Peter Chartier

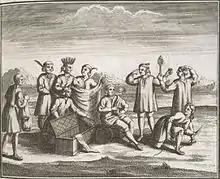
1722 woodcut of Native Americans with various western goods that they received in trade for furs.

Pierre Chartier married his first cousin, "Blanceneige"-"Wapakonee" Opessa (1695-1737), daughter of Opessa Straight Tail and his wife, about 1710. They had three children together: François "Pale Croucher" (b. 1712), René "Pale Stalker" (b. 1720), and Anna (b. 1730). In 1717, Governor William Penn granted his father Martin a 300-acre tract of land along the Conestoga River in Lancaster County, Pennsylvania. (One source says the grant was for 500 acres.). Together the father and son established a trading post in Conestoga Town. In 1718 they moved to Dekanoagah on Yellow Breeches Creek near the Susquehanna River. Martin Chartier died there in April of that year.